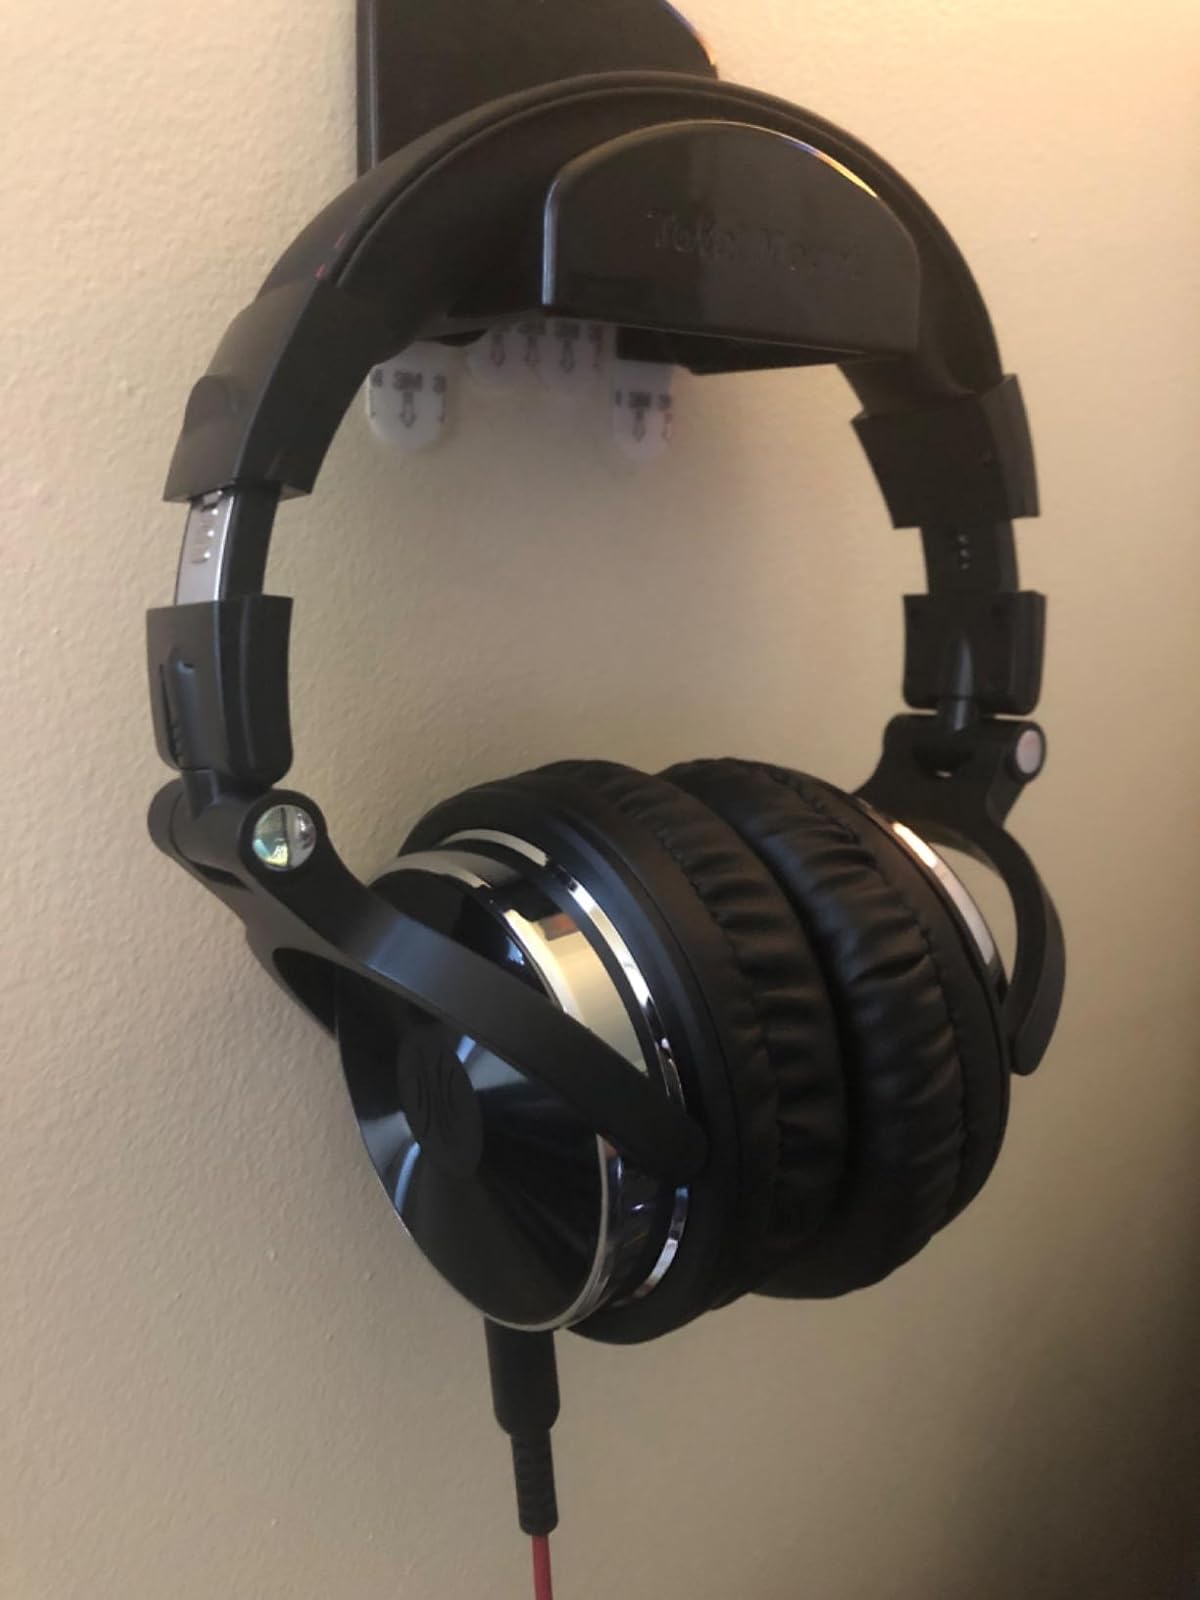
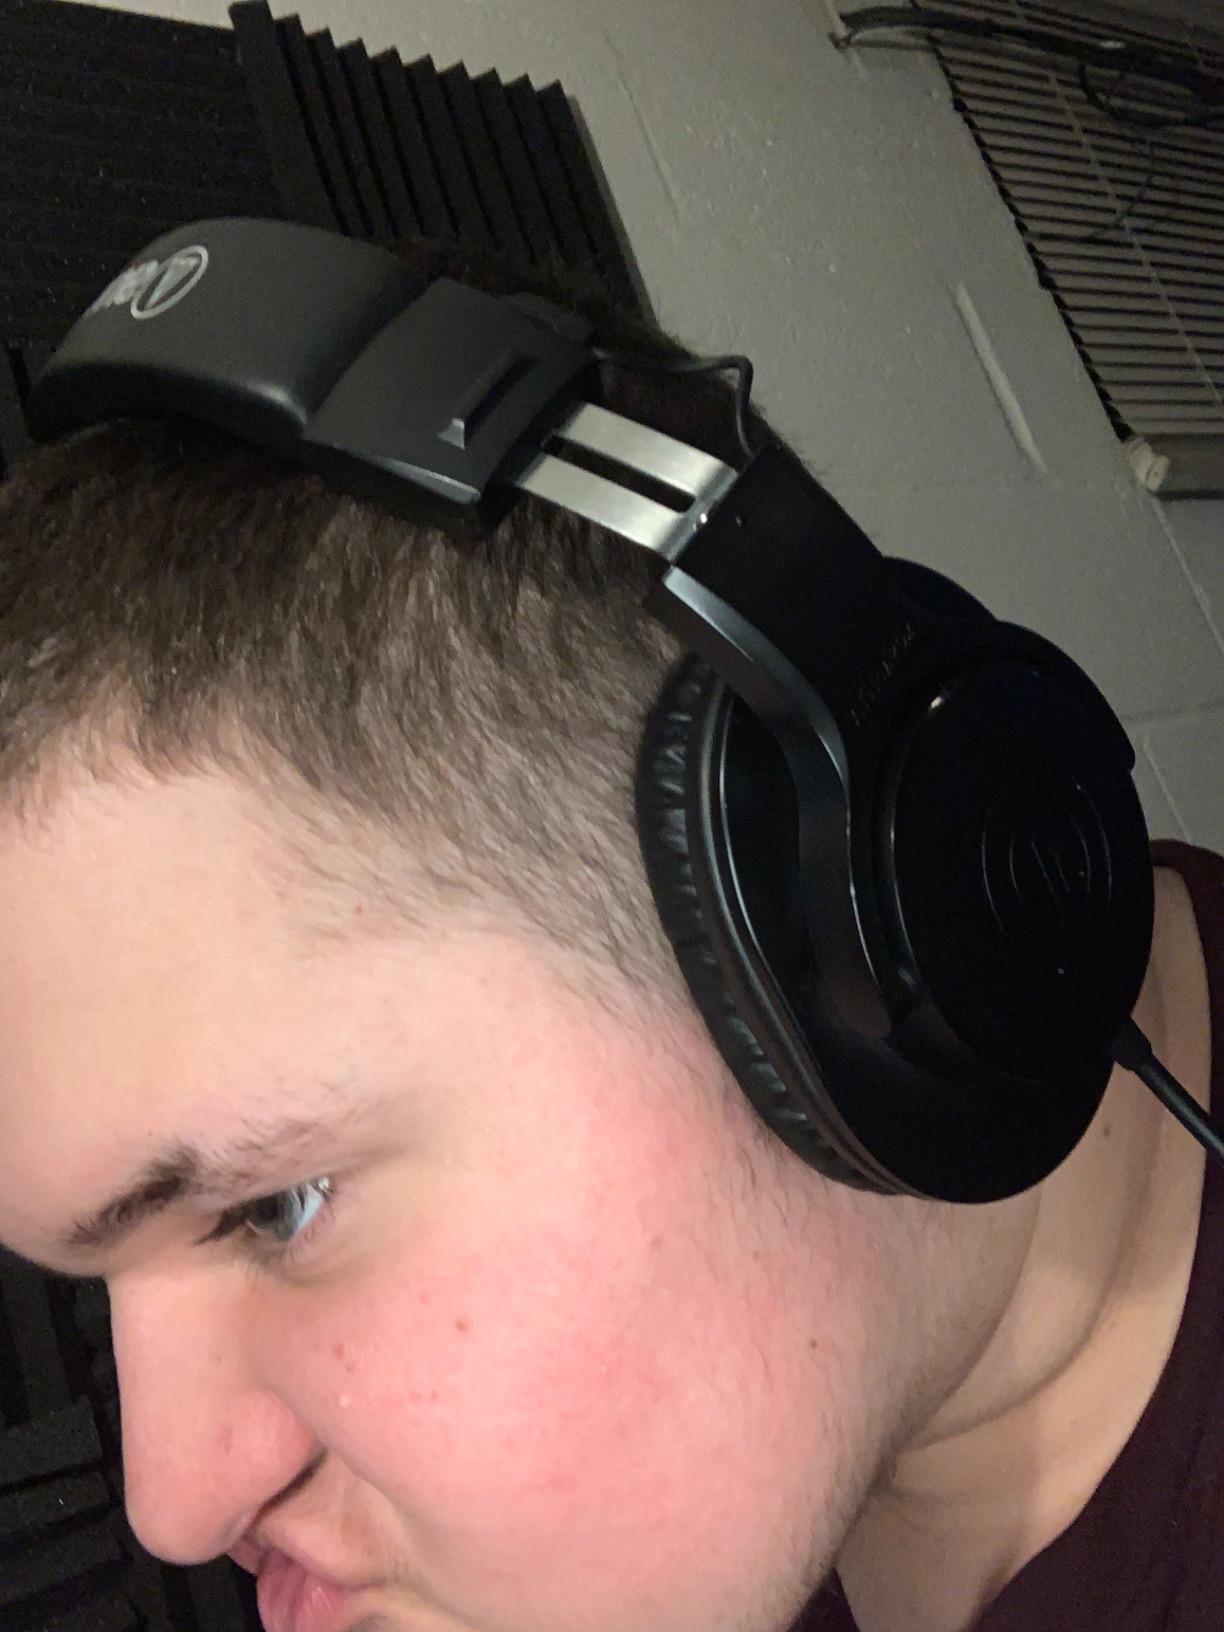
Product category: headphones
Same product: no